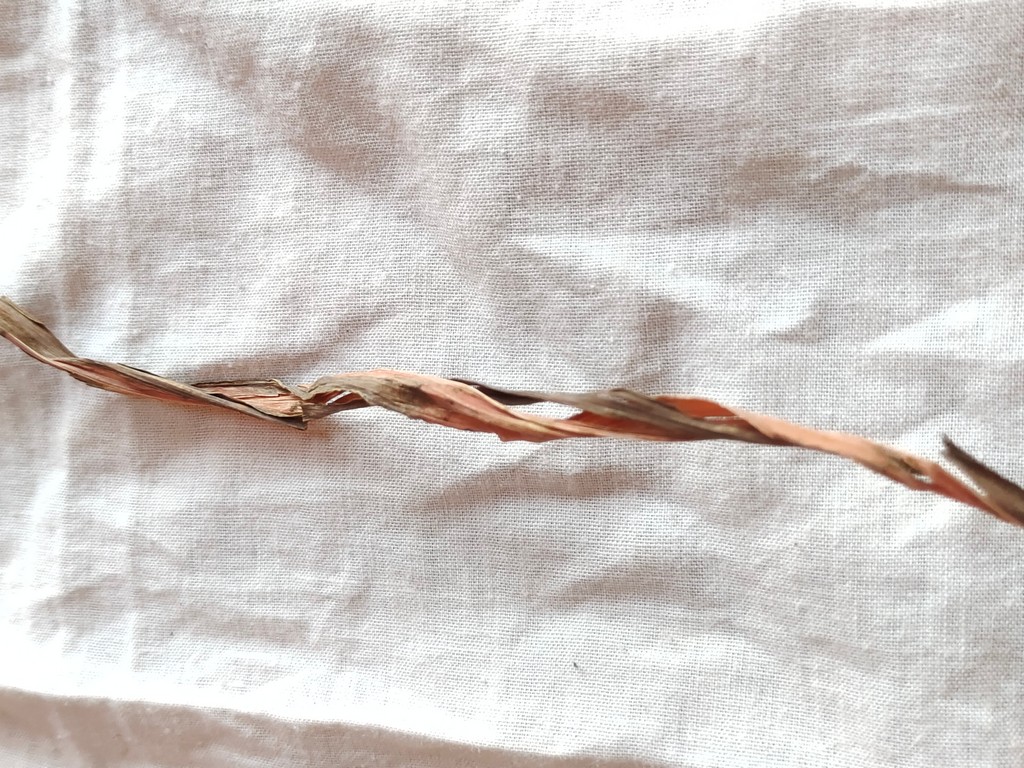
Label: Dried